Vila Cruzeiro shootout

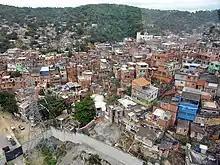

The Vila Cruzeiro shootout took place on 24 May 2022 in the favela of the same name in Rio de Janeiro, during a joint operation by the Special Police Operations Battalion (BOPE), the Federal Police and the Federal Highway Police that resulted in at least 26 people killed by gunshots or cutting objects. It was the second most lethal police operation in the city of Rio de Janeiro, second only to the Chacina do Jacarezinho, which occurred a year earlier.